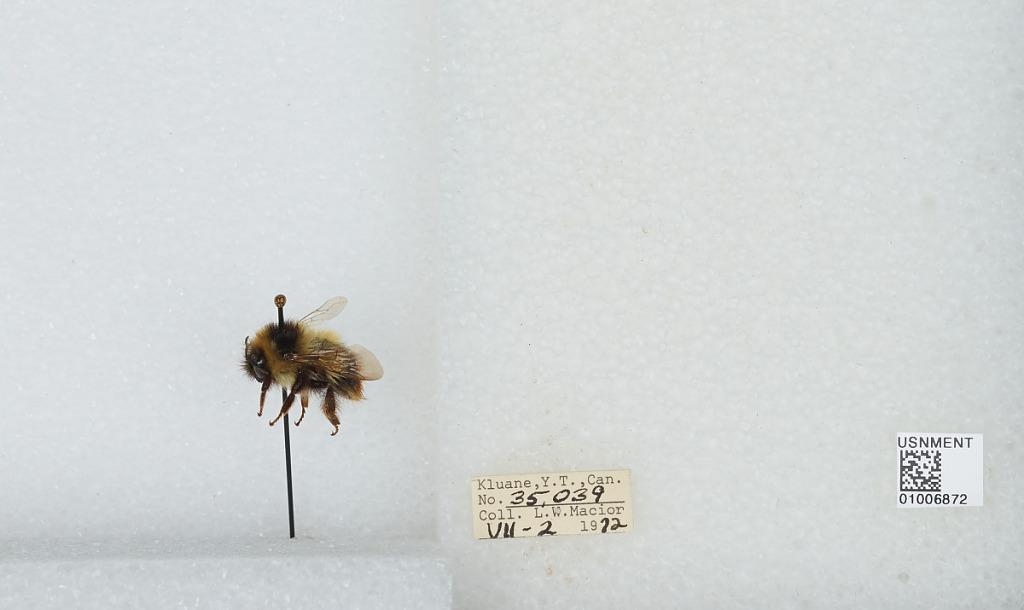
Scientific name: Bombus (Pyrobombus) frigidus Smith
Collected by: L. Macior
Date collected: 1972-7-2
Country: Canada
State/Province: Yukon Territory
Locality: Kluane
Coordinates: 60.75, -139.5